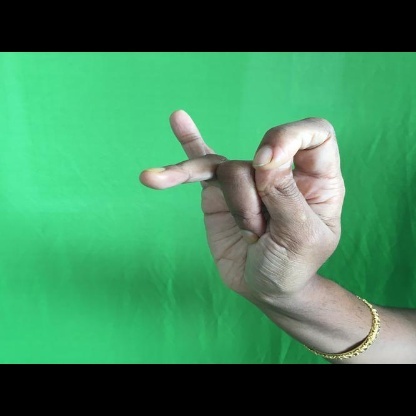
Mudra: Katakamukha